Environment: real
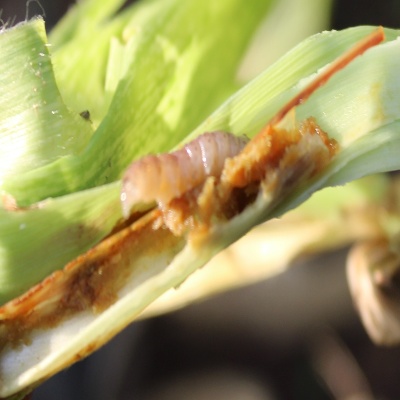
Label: fall_armyworm